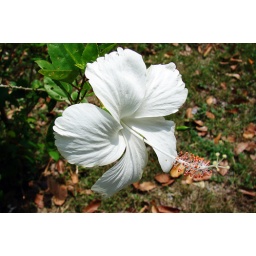
A white hibiscus near the lake where I go birding.